Meteorological history of Cyclone Freddy

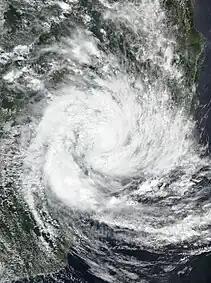

The BoM reported that Tropical Low 11U developed near the Australian Area of Responsibility boundary on 3 February 2023, and moved west toward the Cocos Islands. It then entered the South-West Indian Ocean on 9 February, where it was designated as Moderate Tropical Storm Dingani by the MFR. By 12 February, Dingani had intensified into a tropical cyclone, maintaining a well-defined eye for twelve hours before shear caused it to disappear. On 15 February, Dingani transitioned into a post-tropical depression. During their coexistence, the average distance between Freddy and Dingani was .